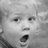
Emotion: surprise